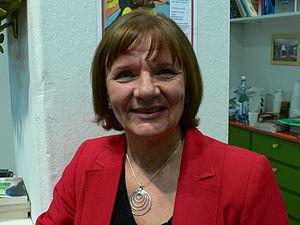
Aino Trosell, née le 22 mai 1949 à Malung, est une écrivain suédoise, surtout connue comme auteure de roman policier.